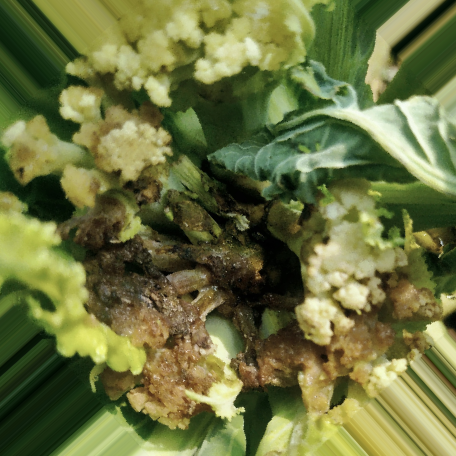
Label: Bacterial spot rot